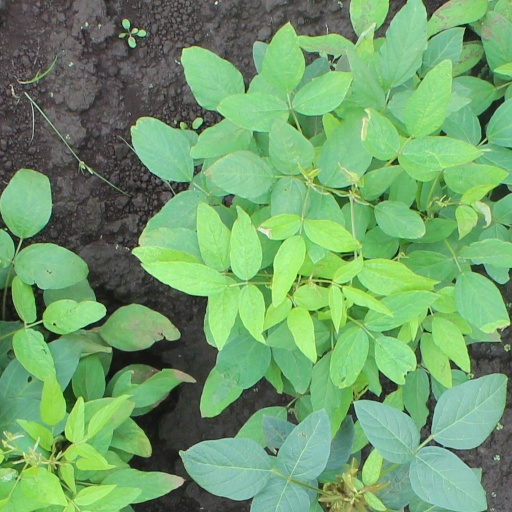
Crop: soybean